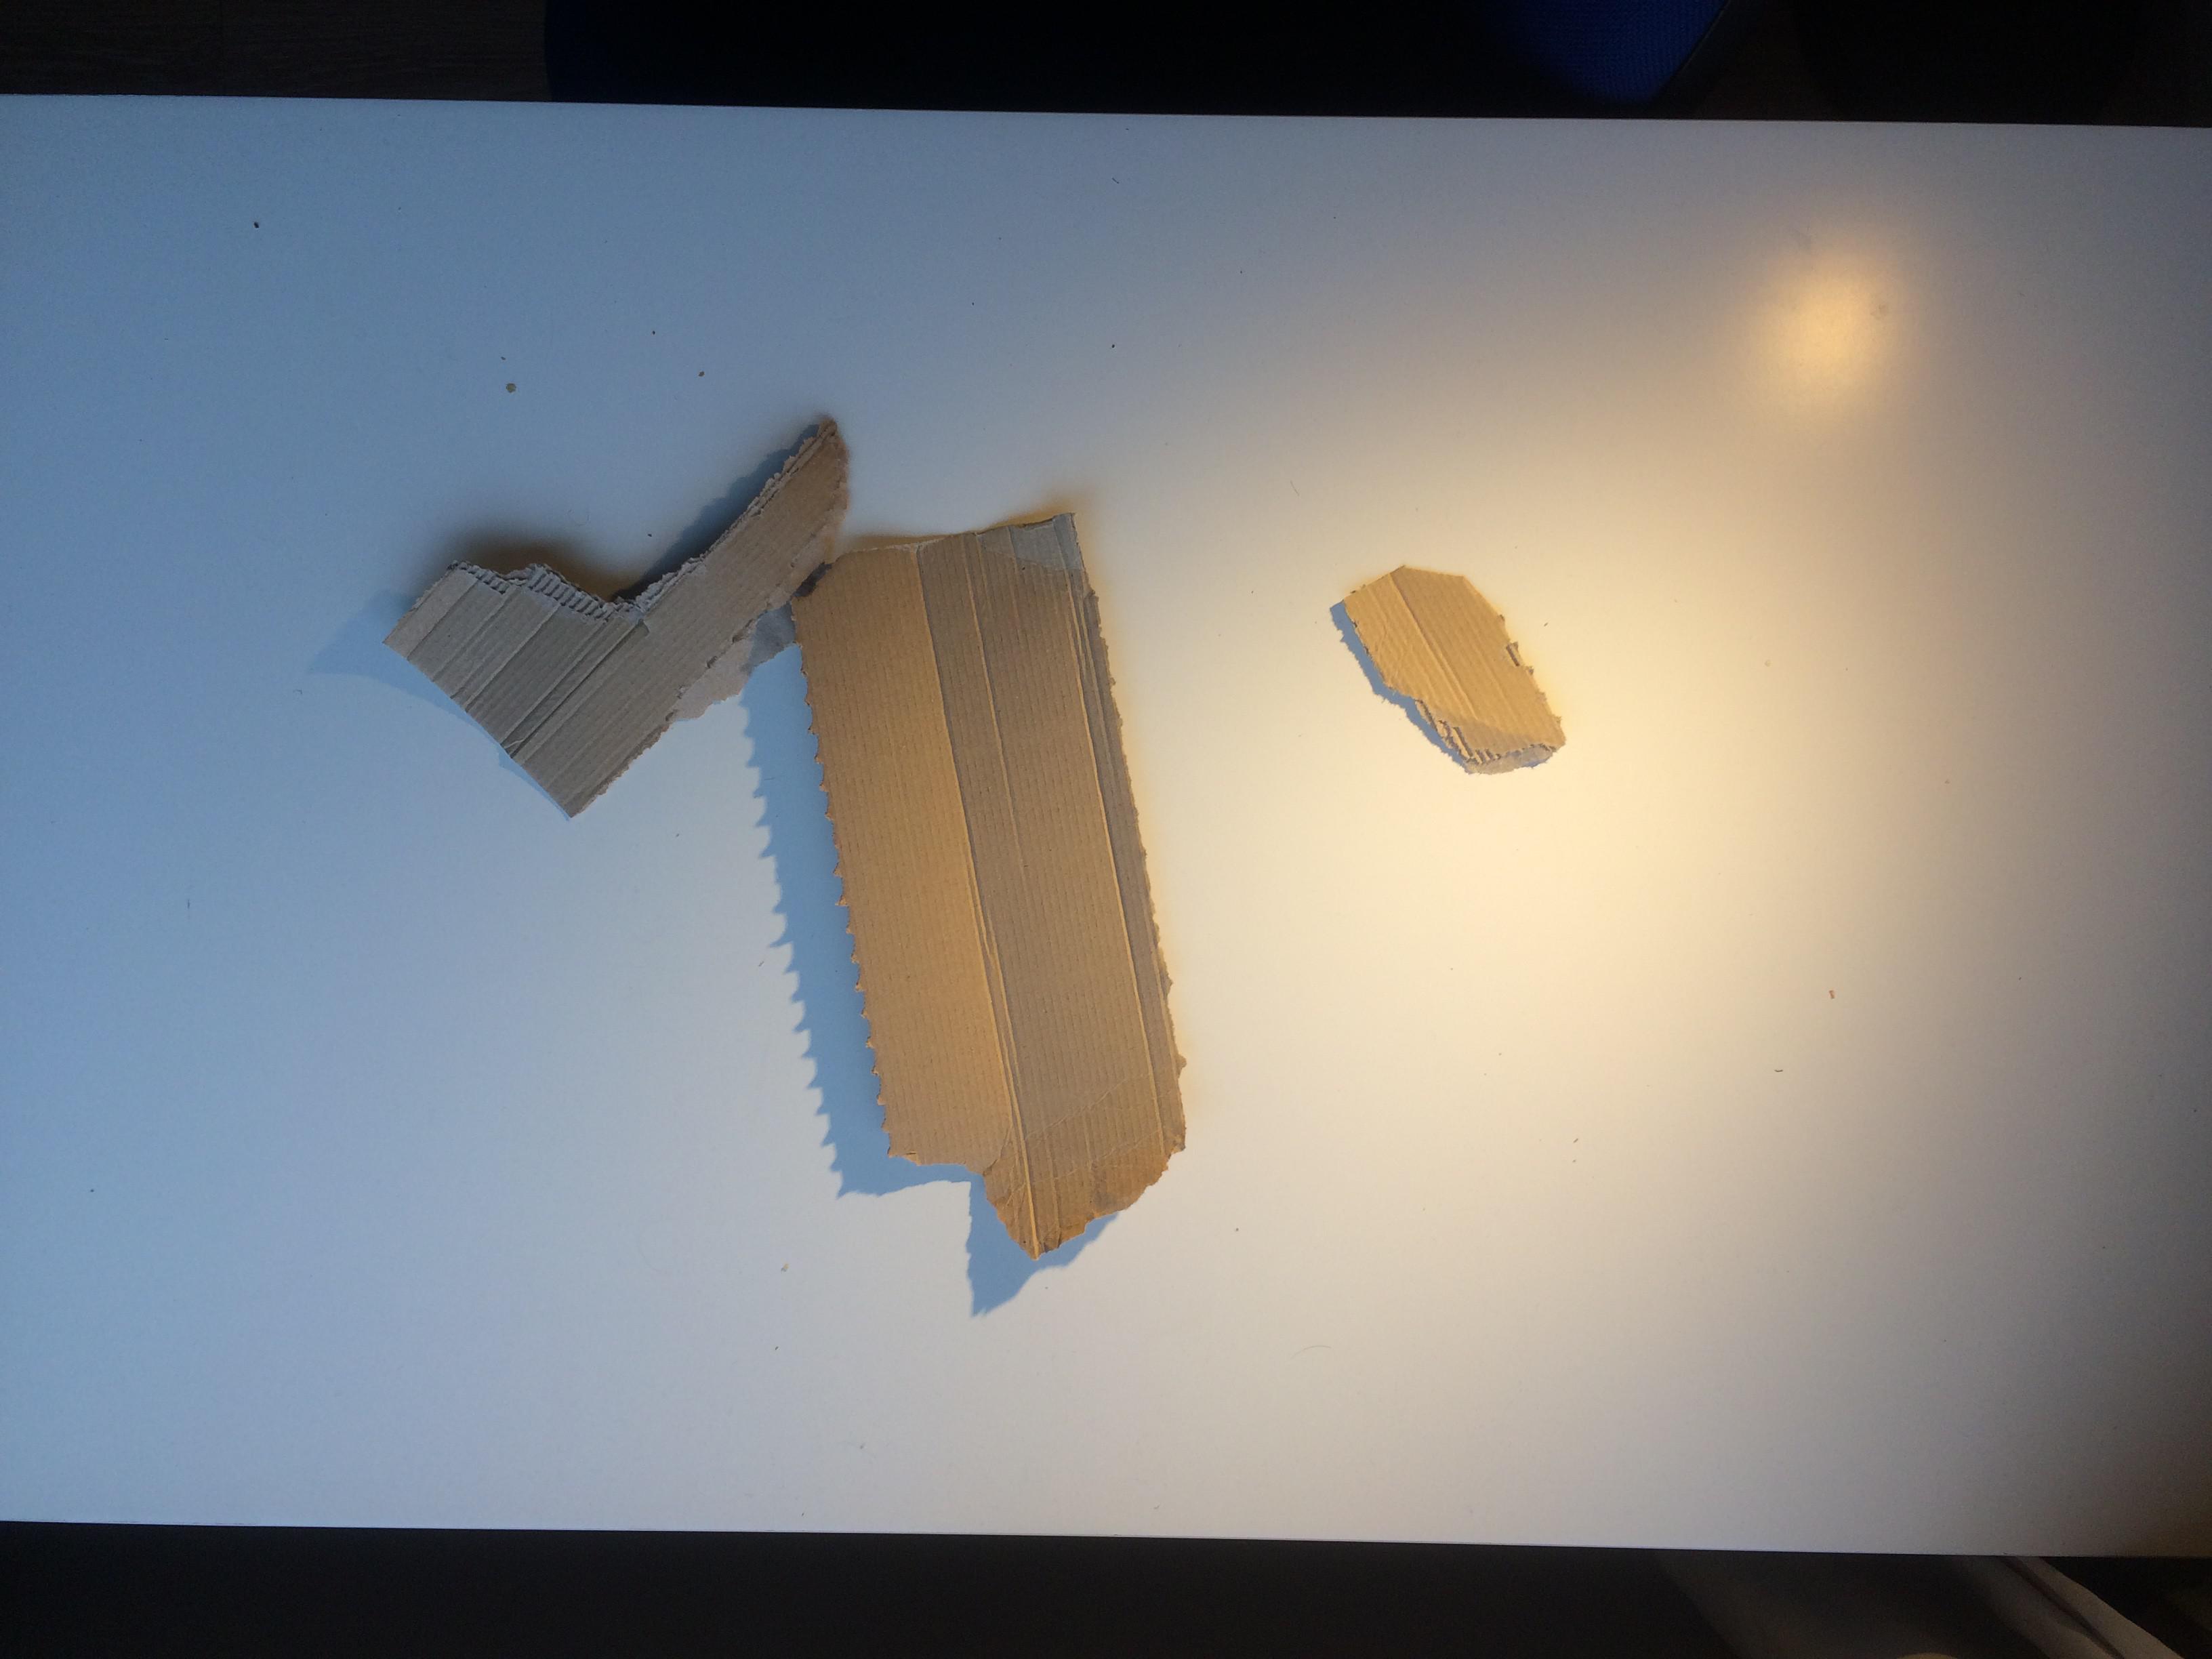
Object: Corrugated carton (Carton)

Object: Corrugated carton (Carton)

Object: Corrugated carton (Carton)